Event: Nepal Earthquake
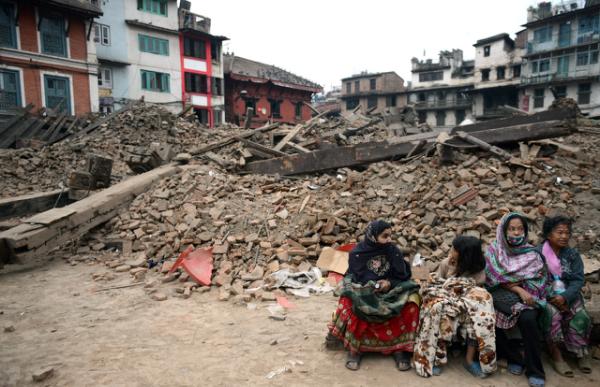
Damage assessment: damage